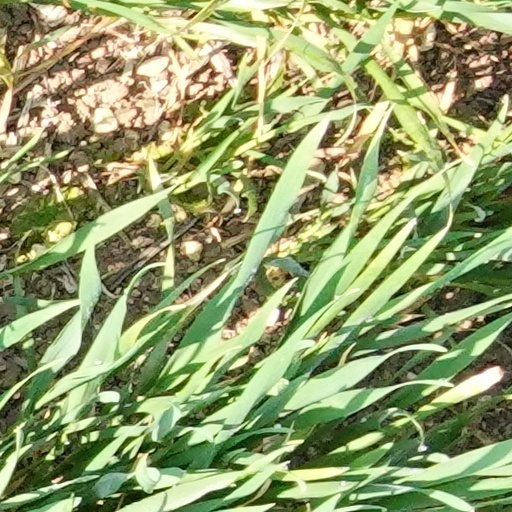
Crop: wheat